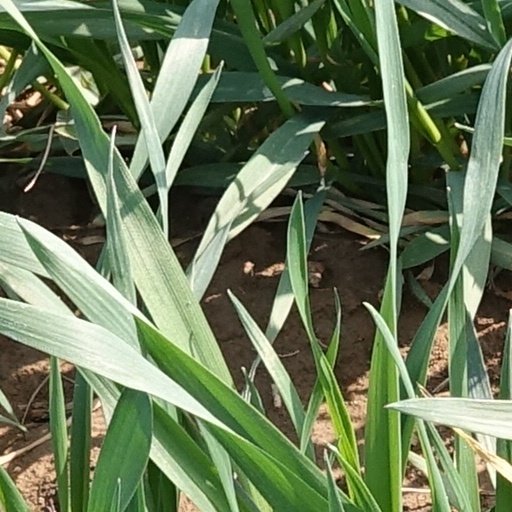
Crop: wheat